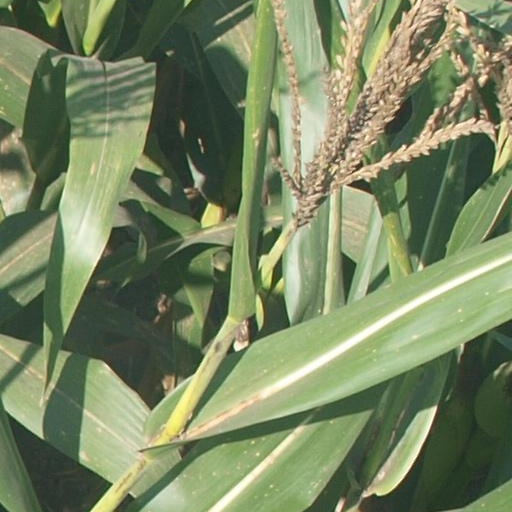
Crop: maize; corn